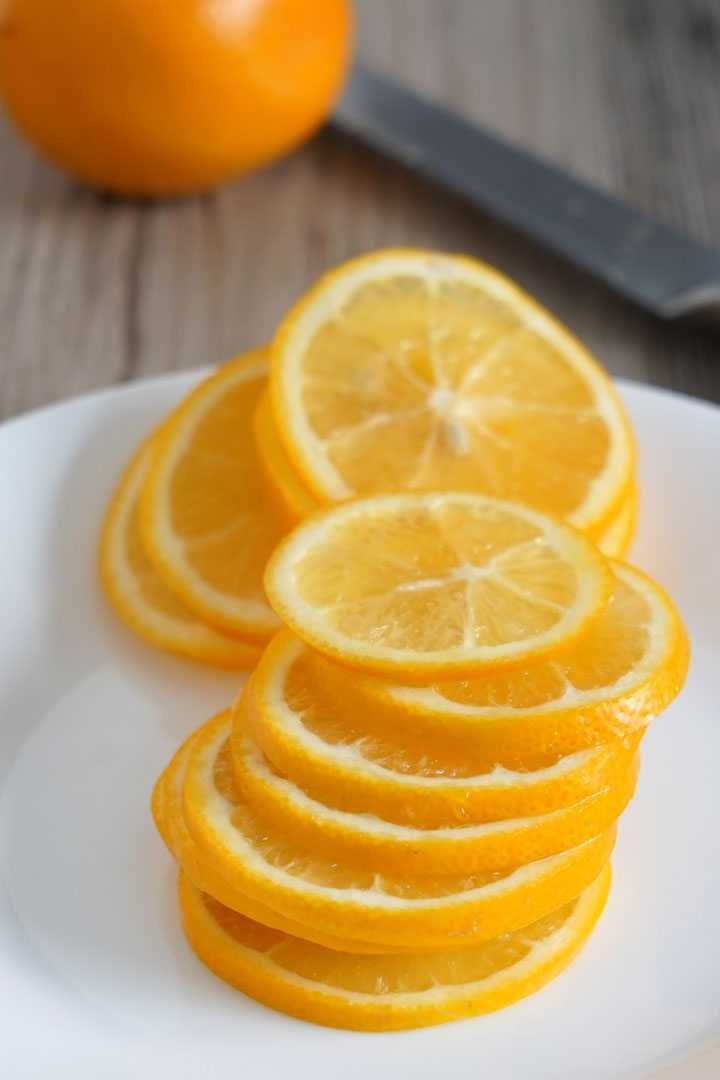
Label: Lemon